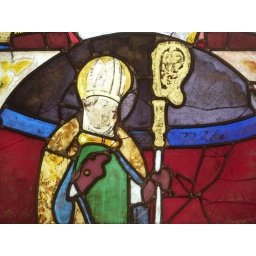
Detail from 12th century French glass in East window of St Mary &amp;amp; All Saints, Rivenhall, Essex.